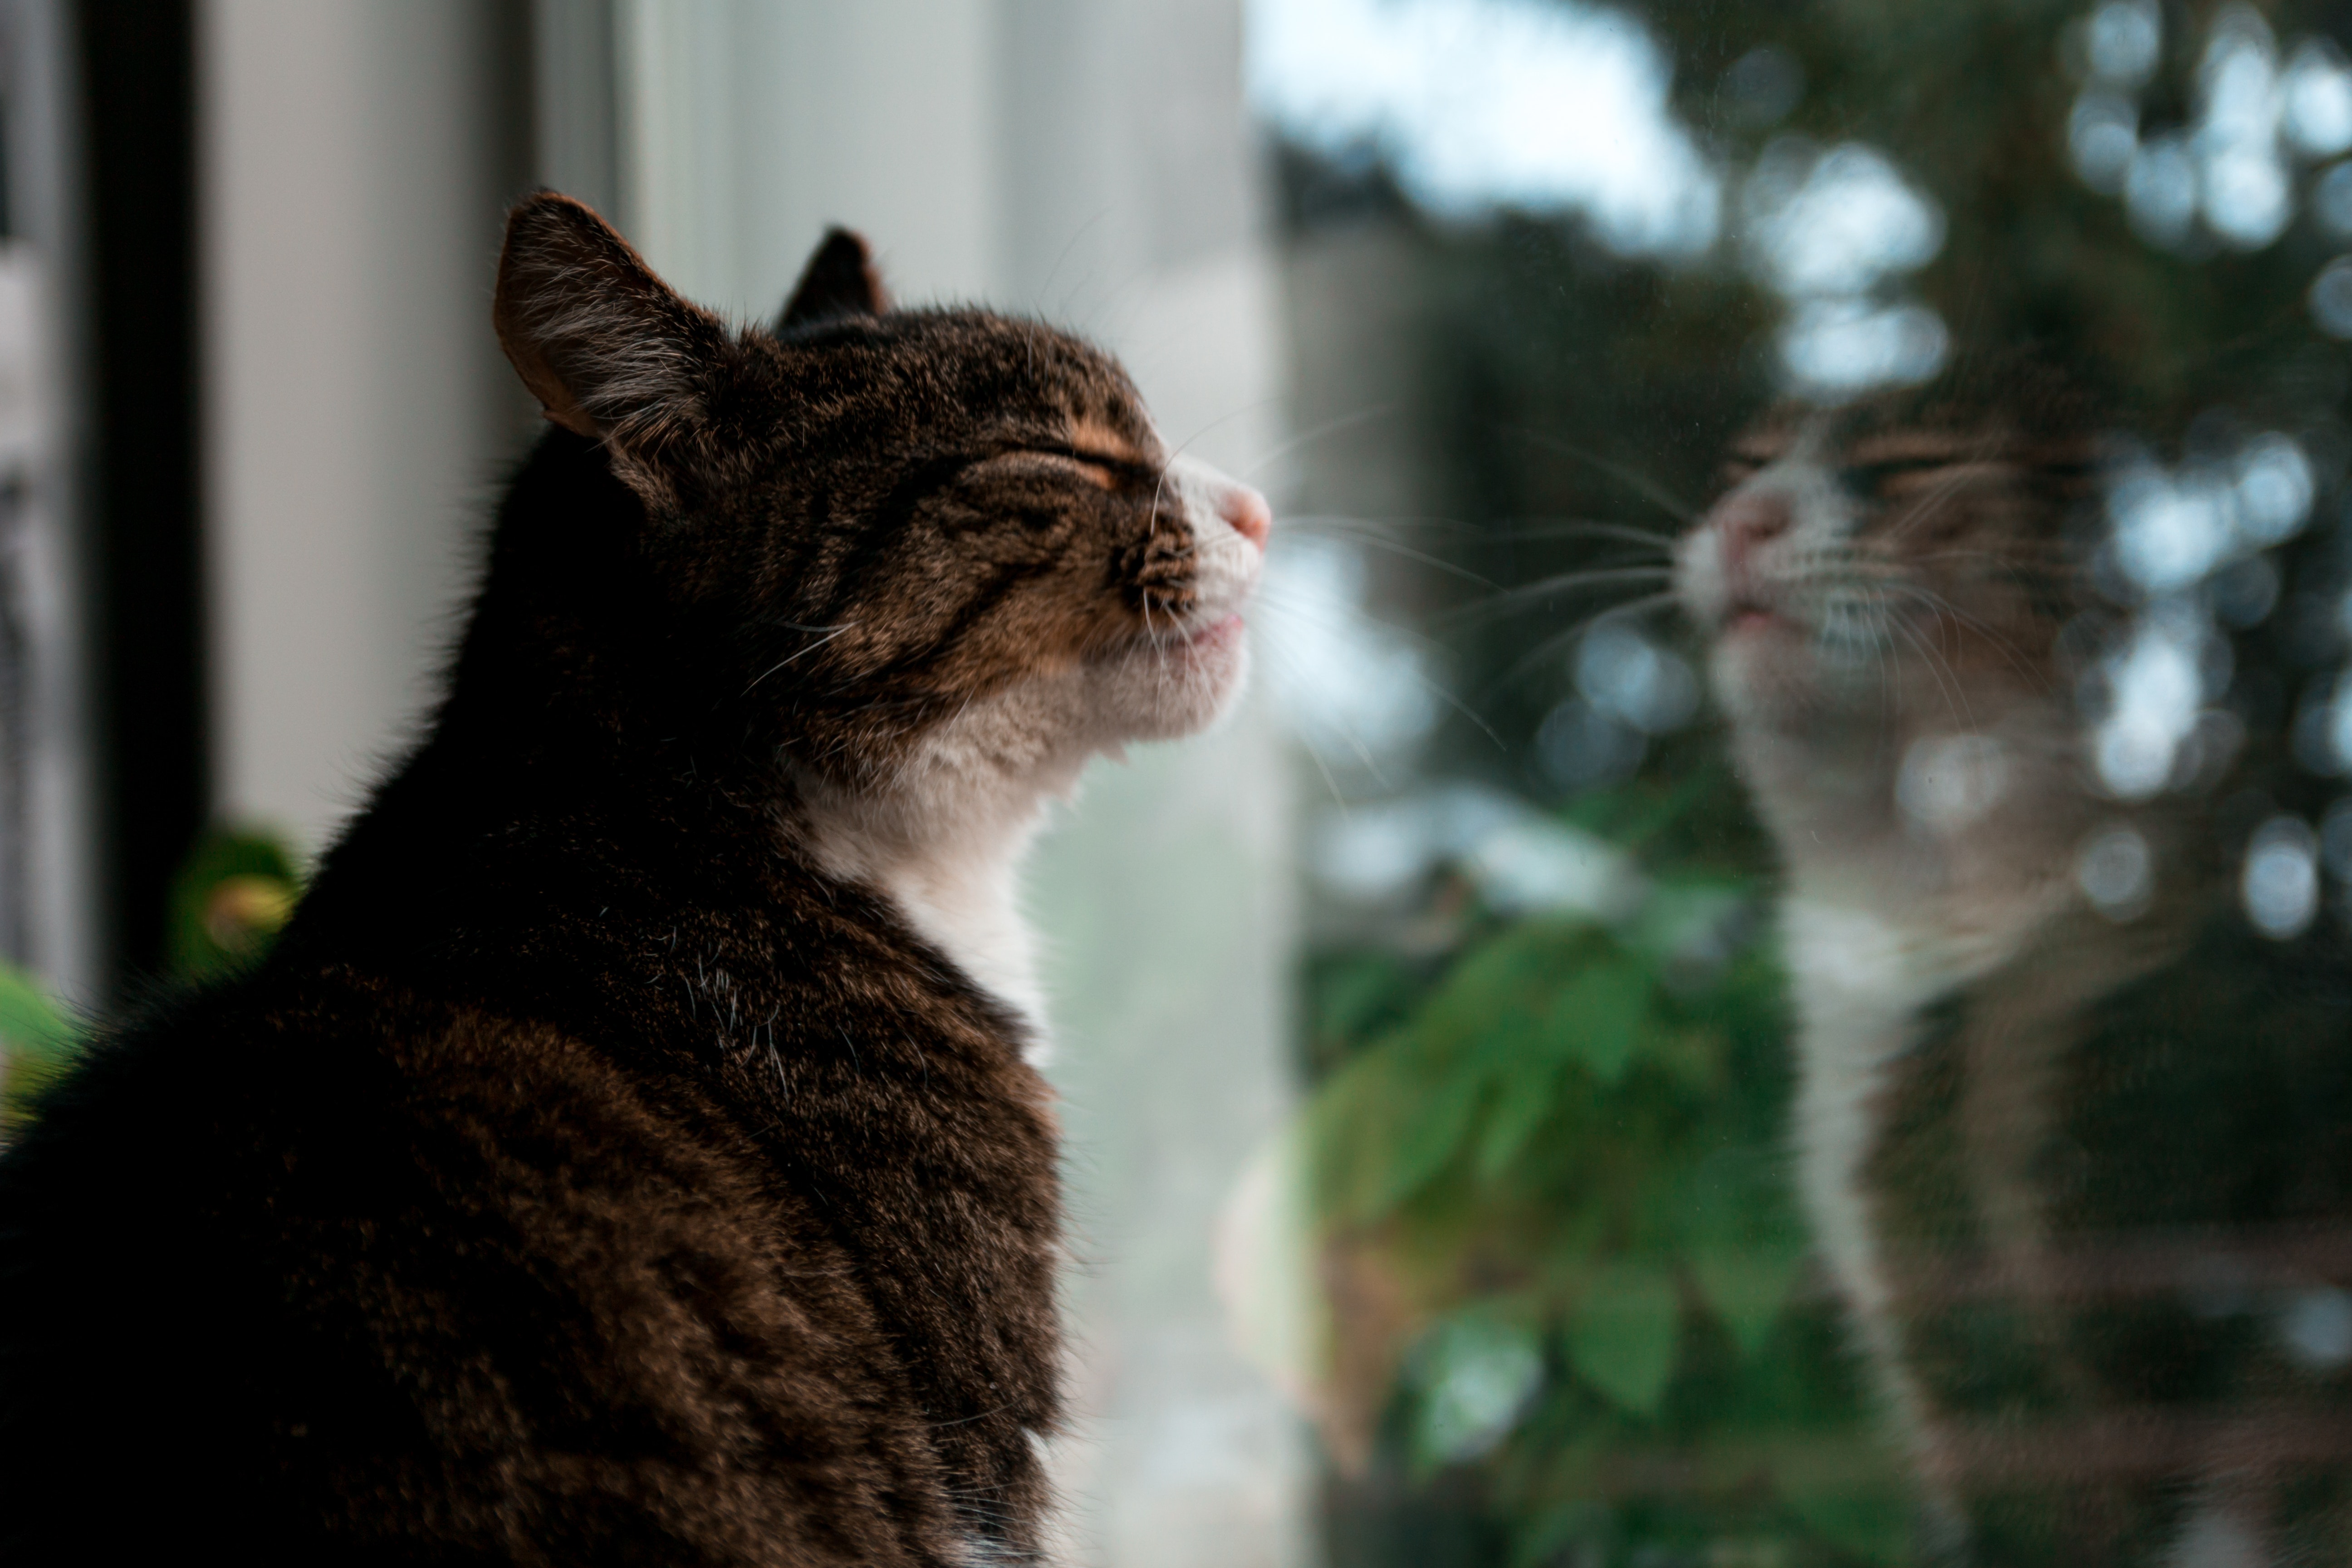
cat, small to medium sized cats, felidae, whiskers, fur, tree, carnivore, snout, tabby cat, eye, european shorthair, domestic short haired cat, window, asian, plant, american wirehair, ear, kitten